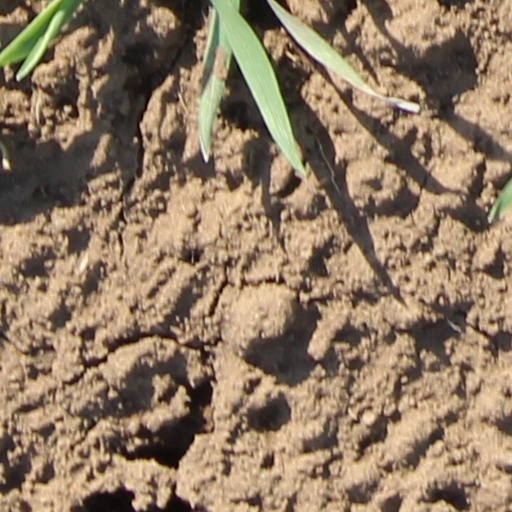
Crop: wheat